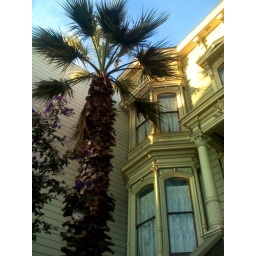
A lovely home near my morning bus stop